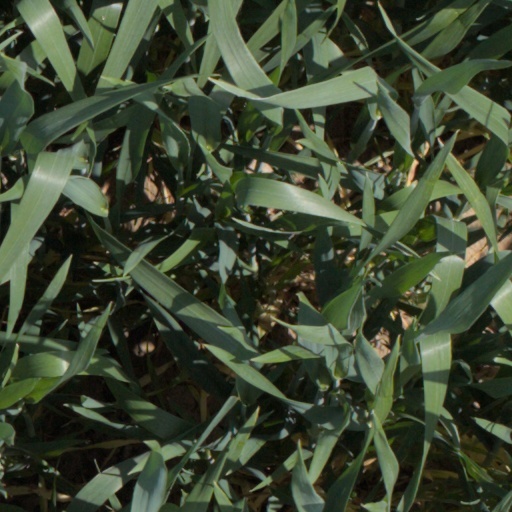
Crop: wheat